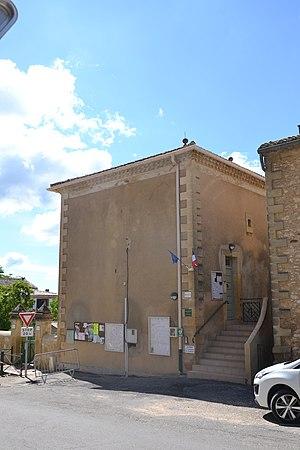
mairie de La Bastide-d'Engras
La Bastide-d'Engras est une commune française située dans le département du Gard, en région Occitanie.